Goalkeeper

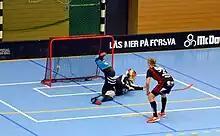
Floorball goalkeeper failing at stopping opposing team's player from hitting the ball in the goal

In floorball, the goalkeeper defends their team's goal and has specific rules to follow within the game. The goalkeeper is the only player who may use their hands to play the ball. Goalkeepers do not have sticks, and they move in the goal crease on their knees, attempting to save the shots on goal. When the goalkeeper has possession of the ball, they have 3 seconds to throw it back into the game. The goalkeeper may not control the ball outside of his crease, except when kicking it. Goalkeepers are an essential part of starting plays, as they can throw the ball for a quick offensive chance. When throwing, the ball has to touch the goalkeeper's own side first before crossing the center line. Goalkeepers are also important in organizing their team's games, as they see the whole field better. Any contact against the goalkeeper (slashing, interference etc.) will result in a free shot or a 2-minute penalty. Like in ice hockey, the goalkeeper may be substituted for an extra attacker, if a delayed penalty occurs, or if his team needs a goal to tie the game in the final moments of the game. Goalkeepers may score goals, although this is not the case in some leagues. In floorball games, more goals are often scored than in, for example, ice hockey, because of the extremely quick tempo of the game and fast shots.